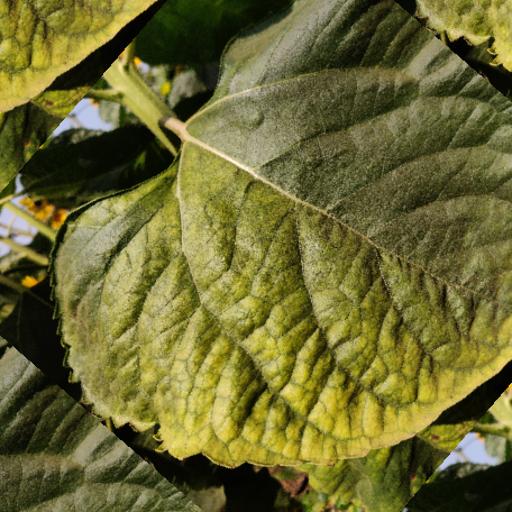
Label: Downy_mildew